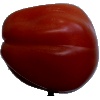
Label: Tomato Heart 1